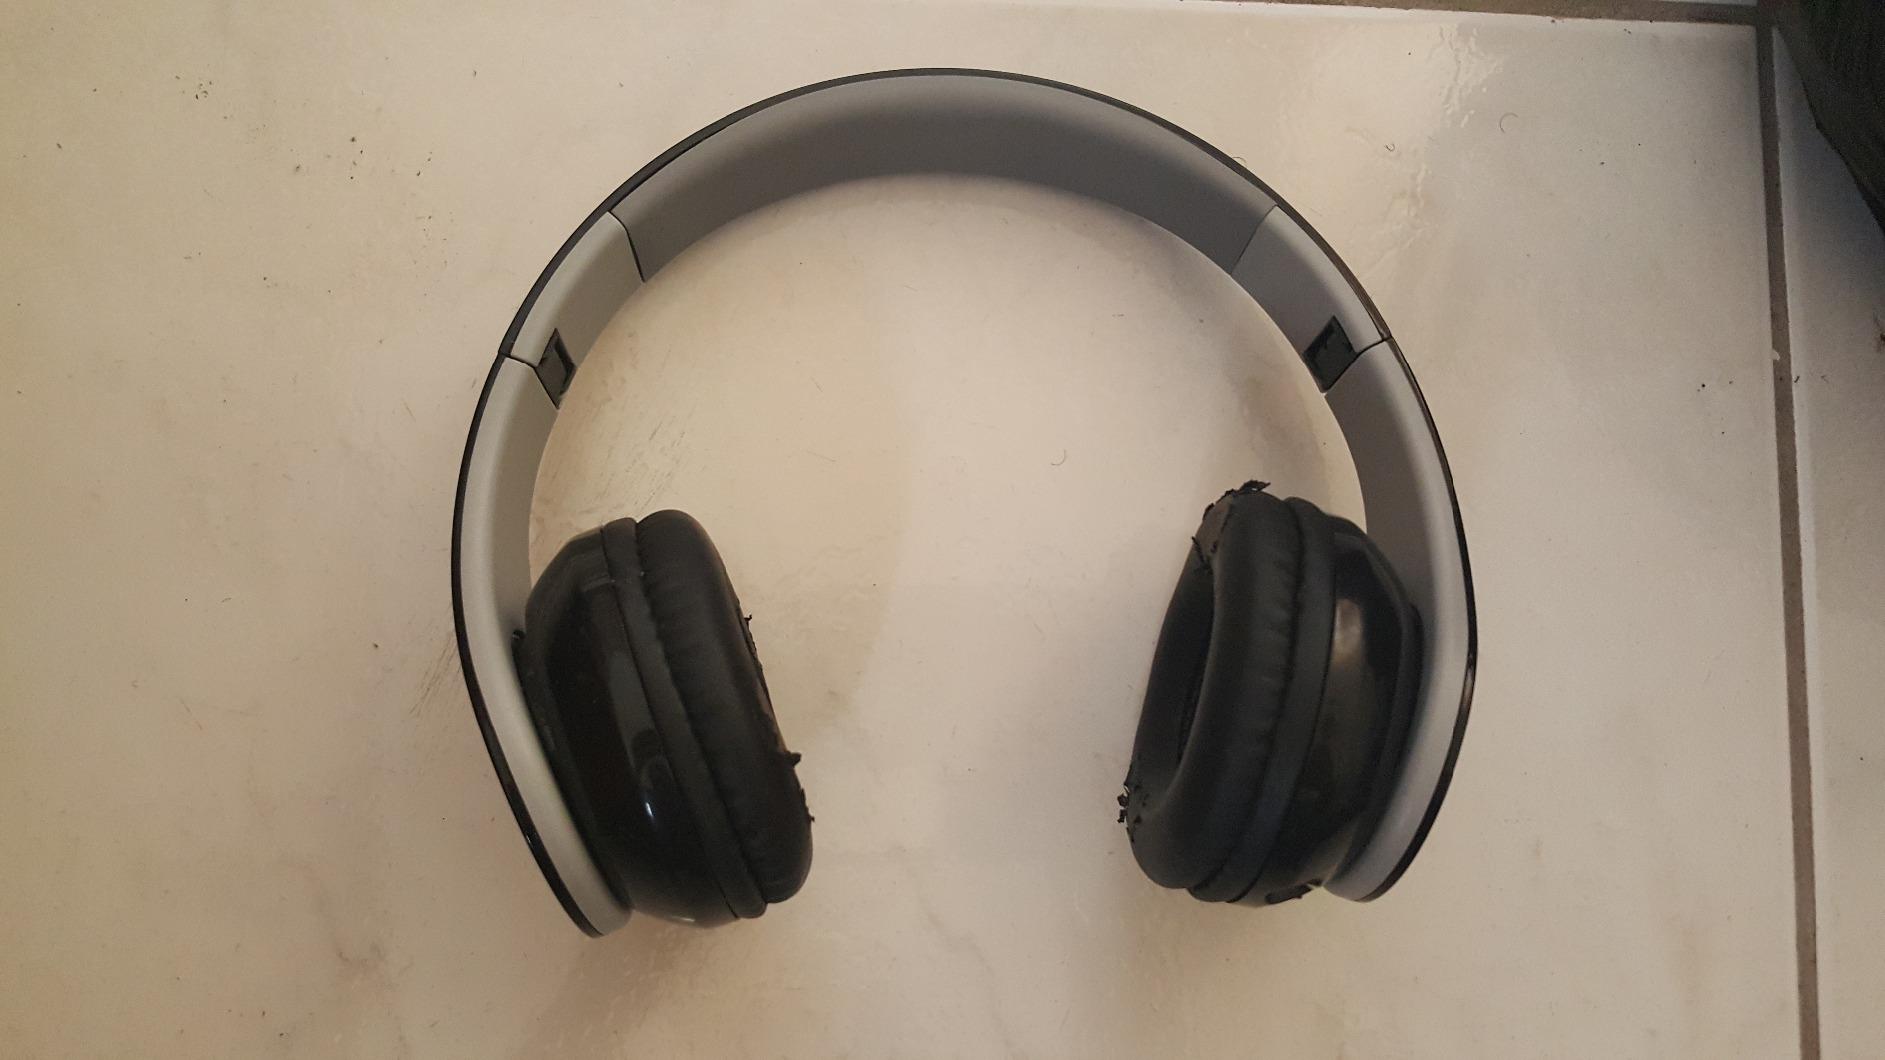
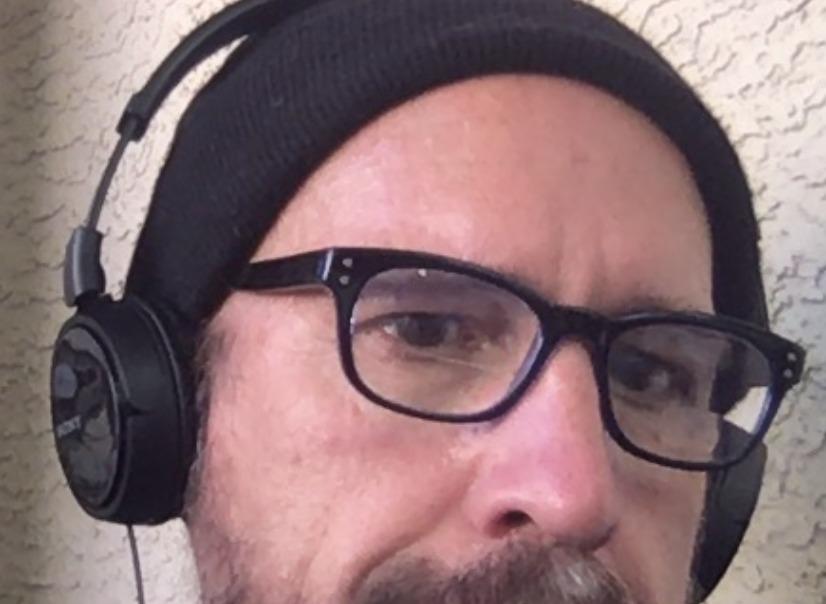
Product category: headphones
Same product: no